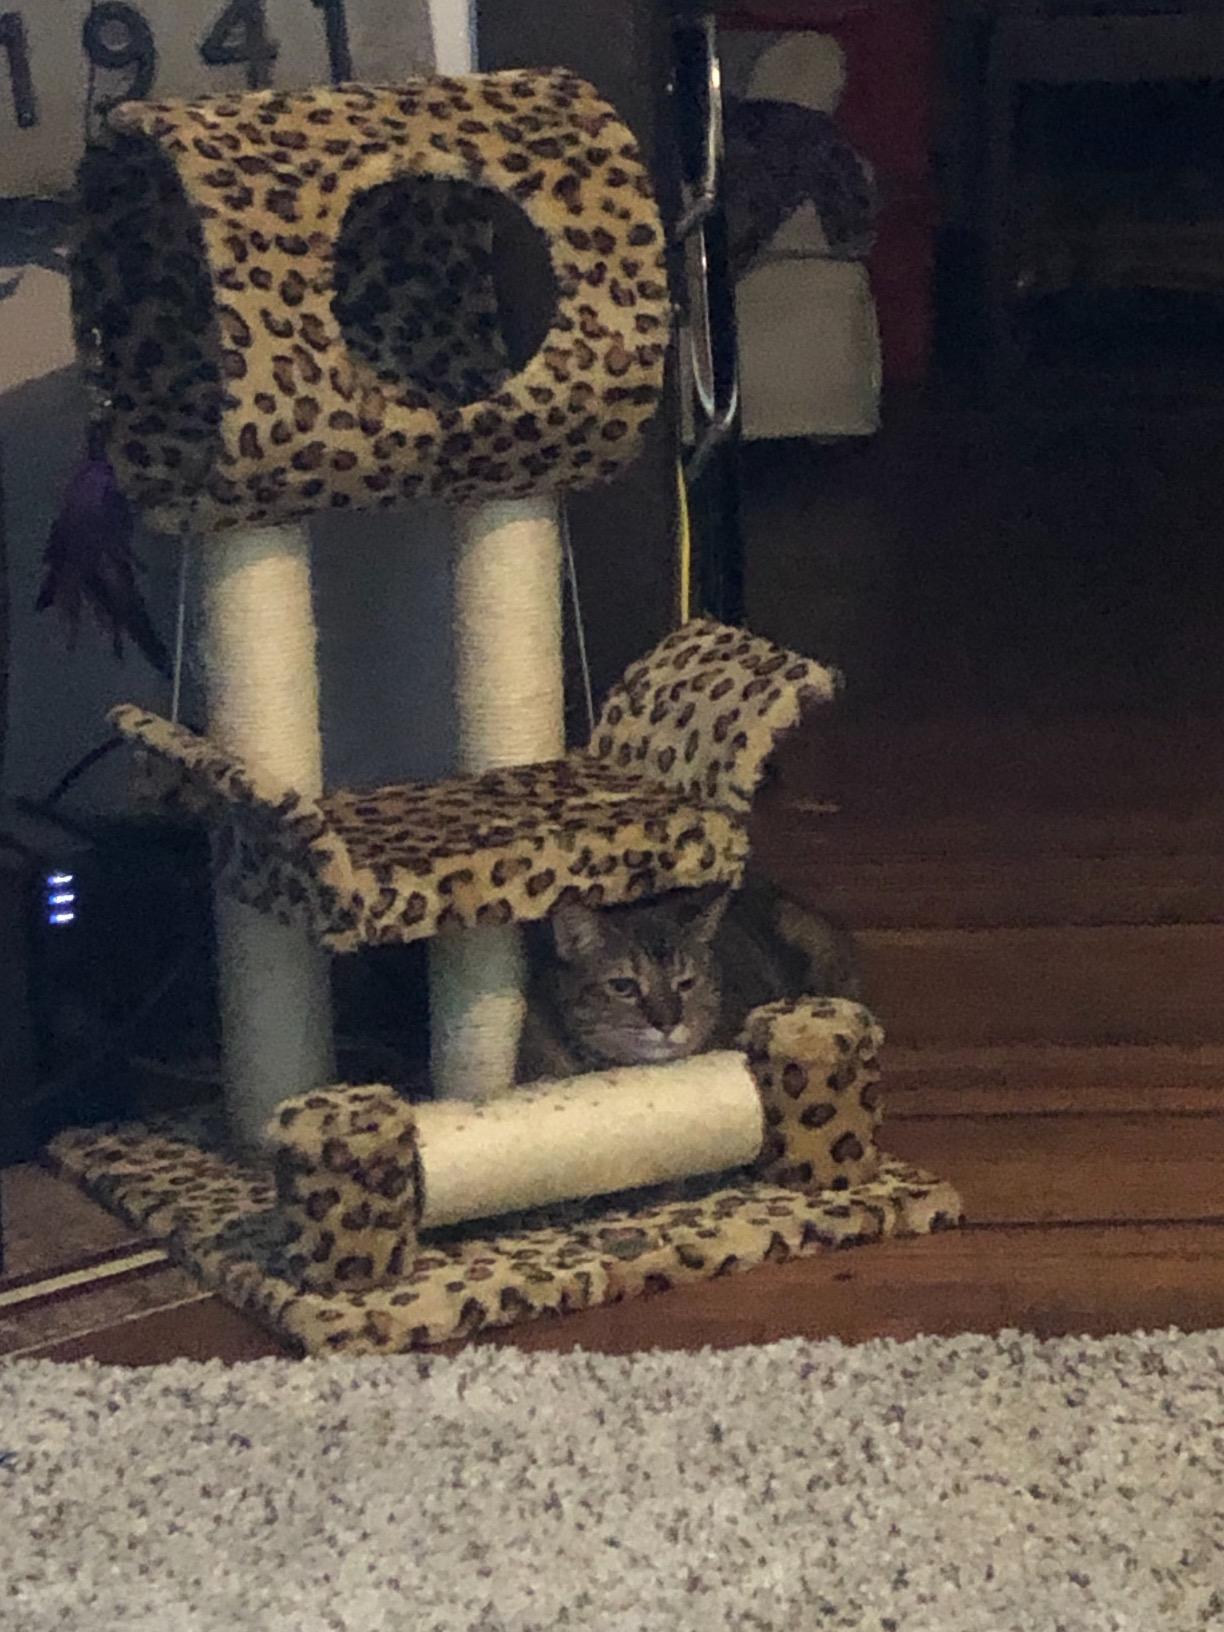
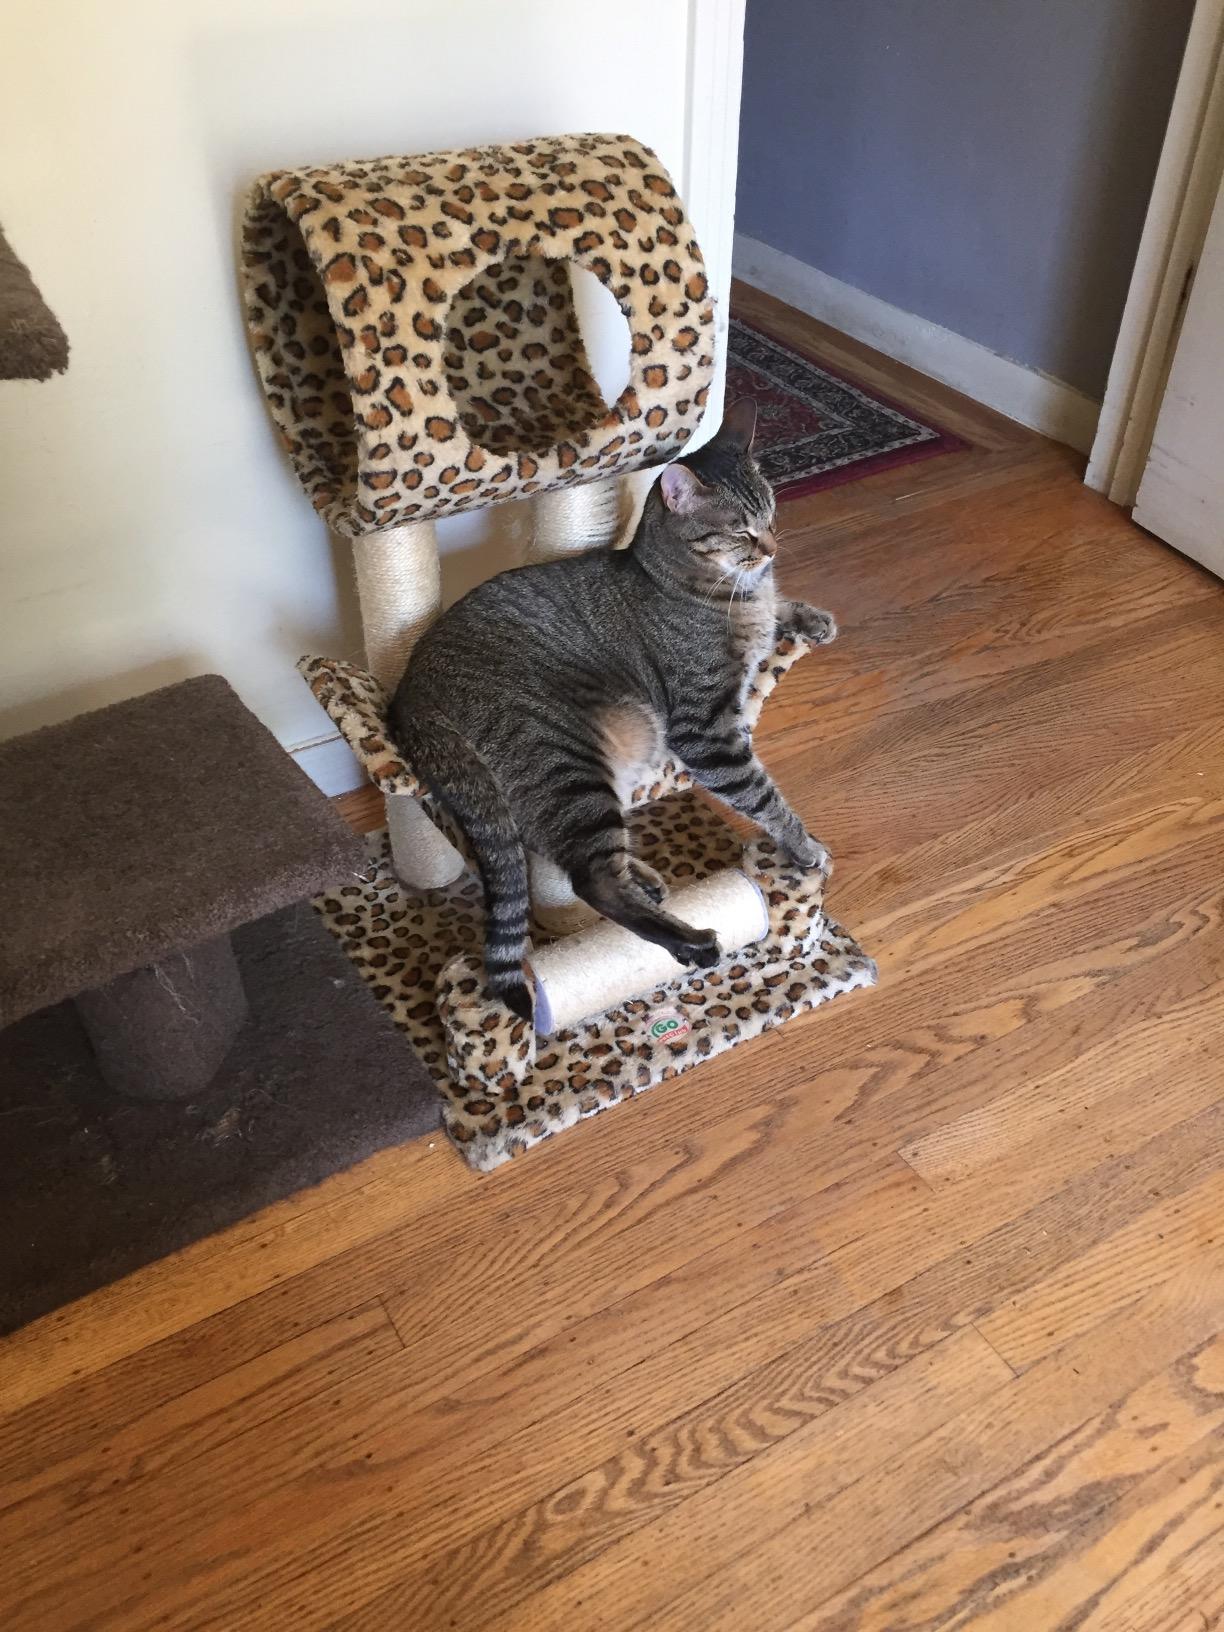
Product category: items_cat tree
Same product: yes